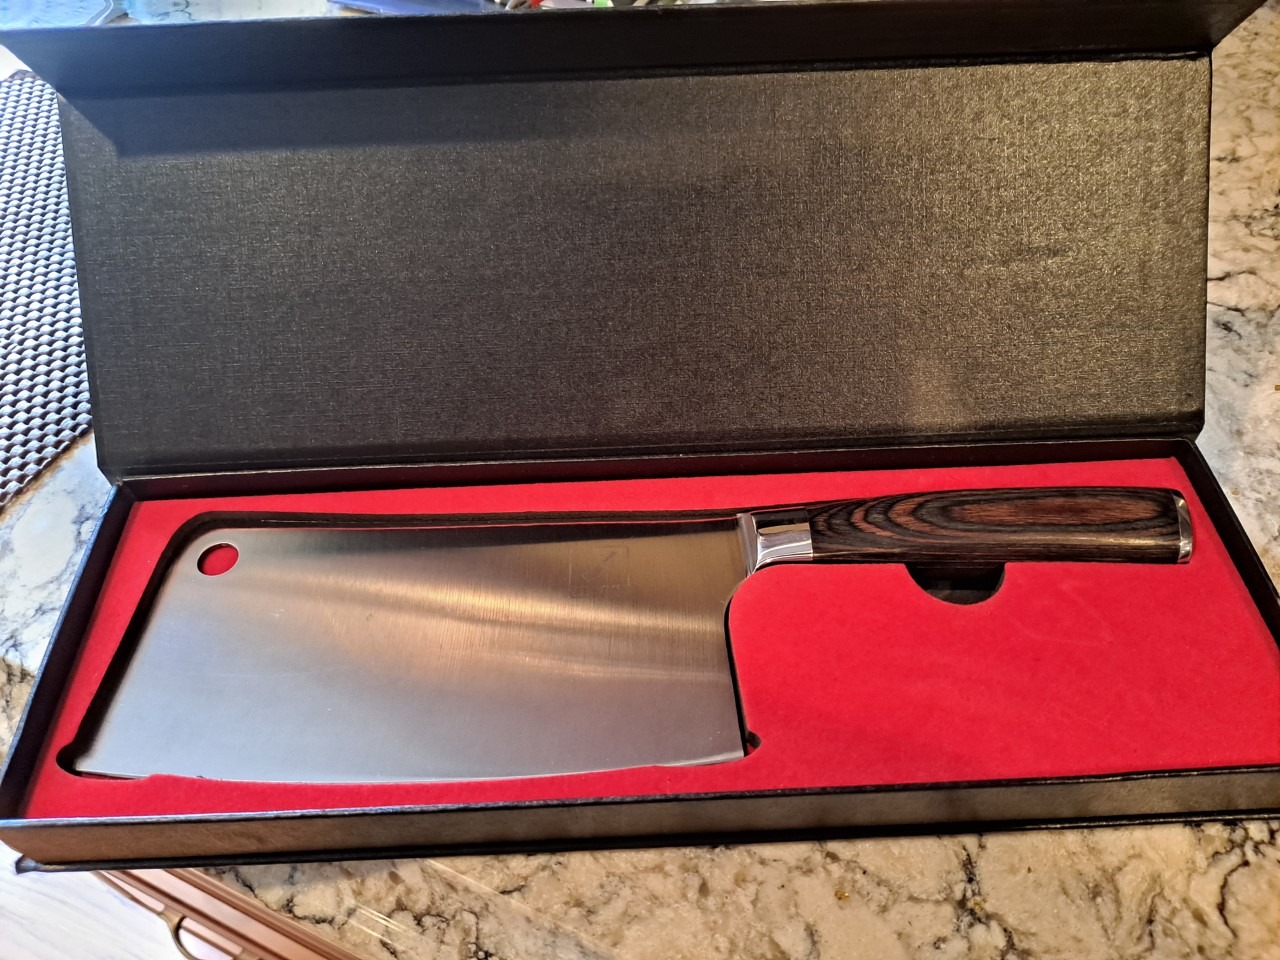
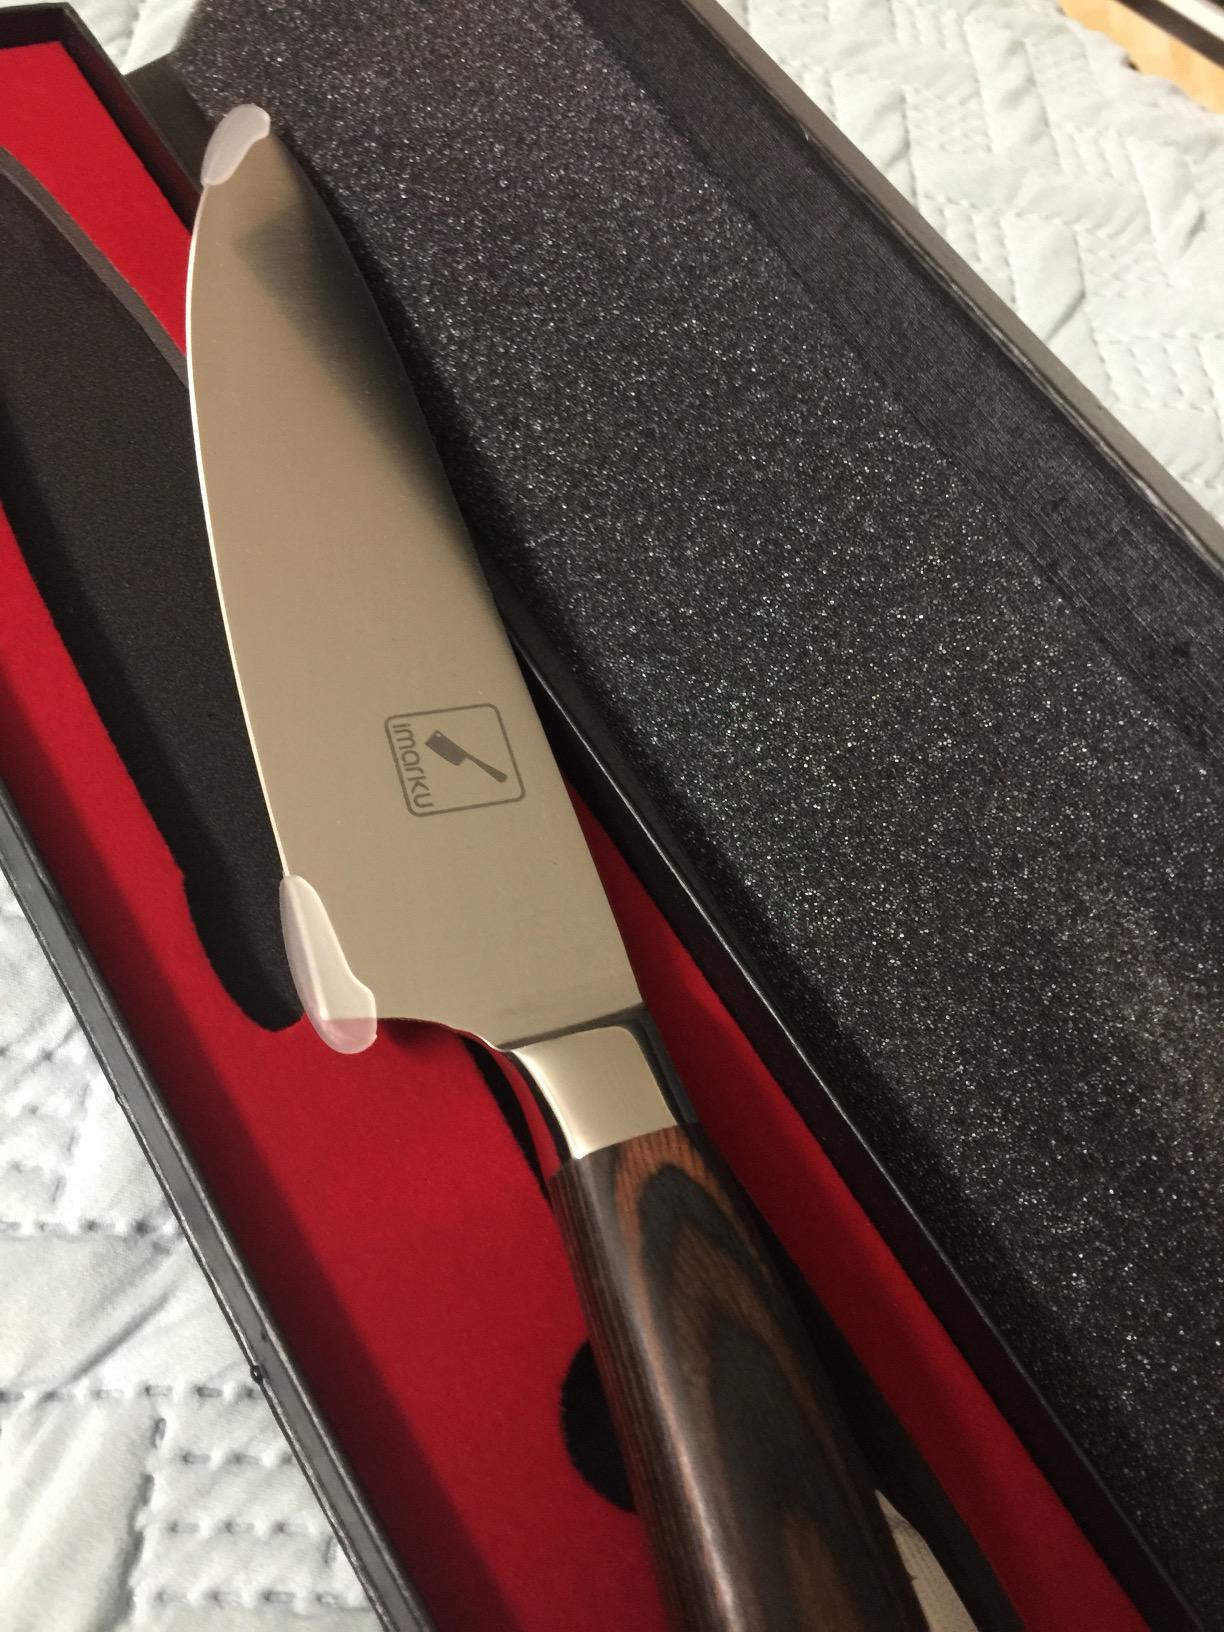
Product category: items_knife
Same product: no